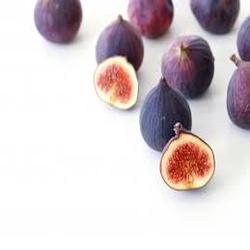
Label: Fig